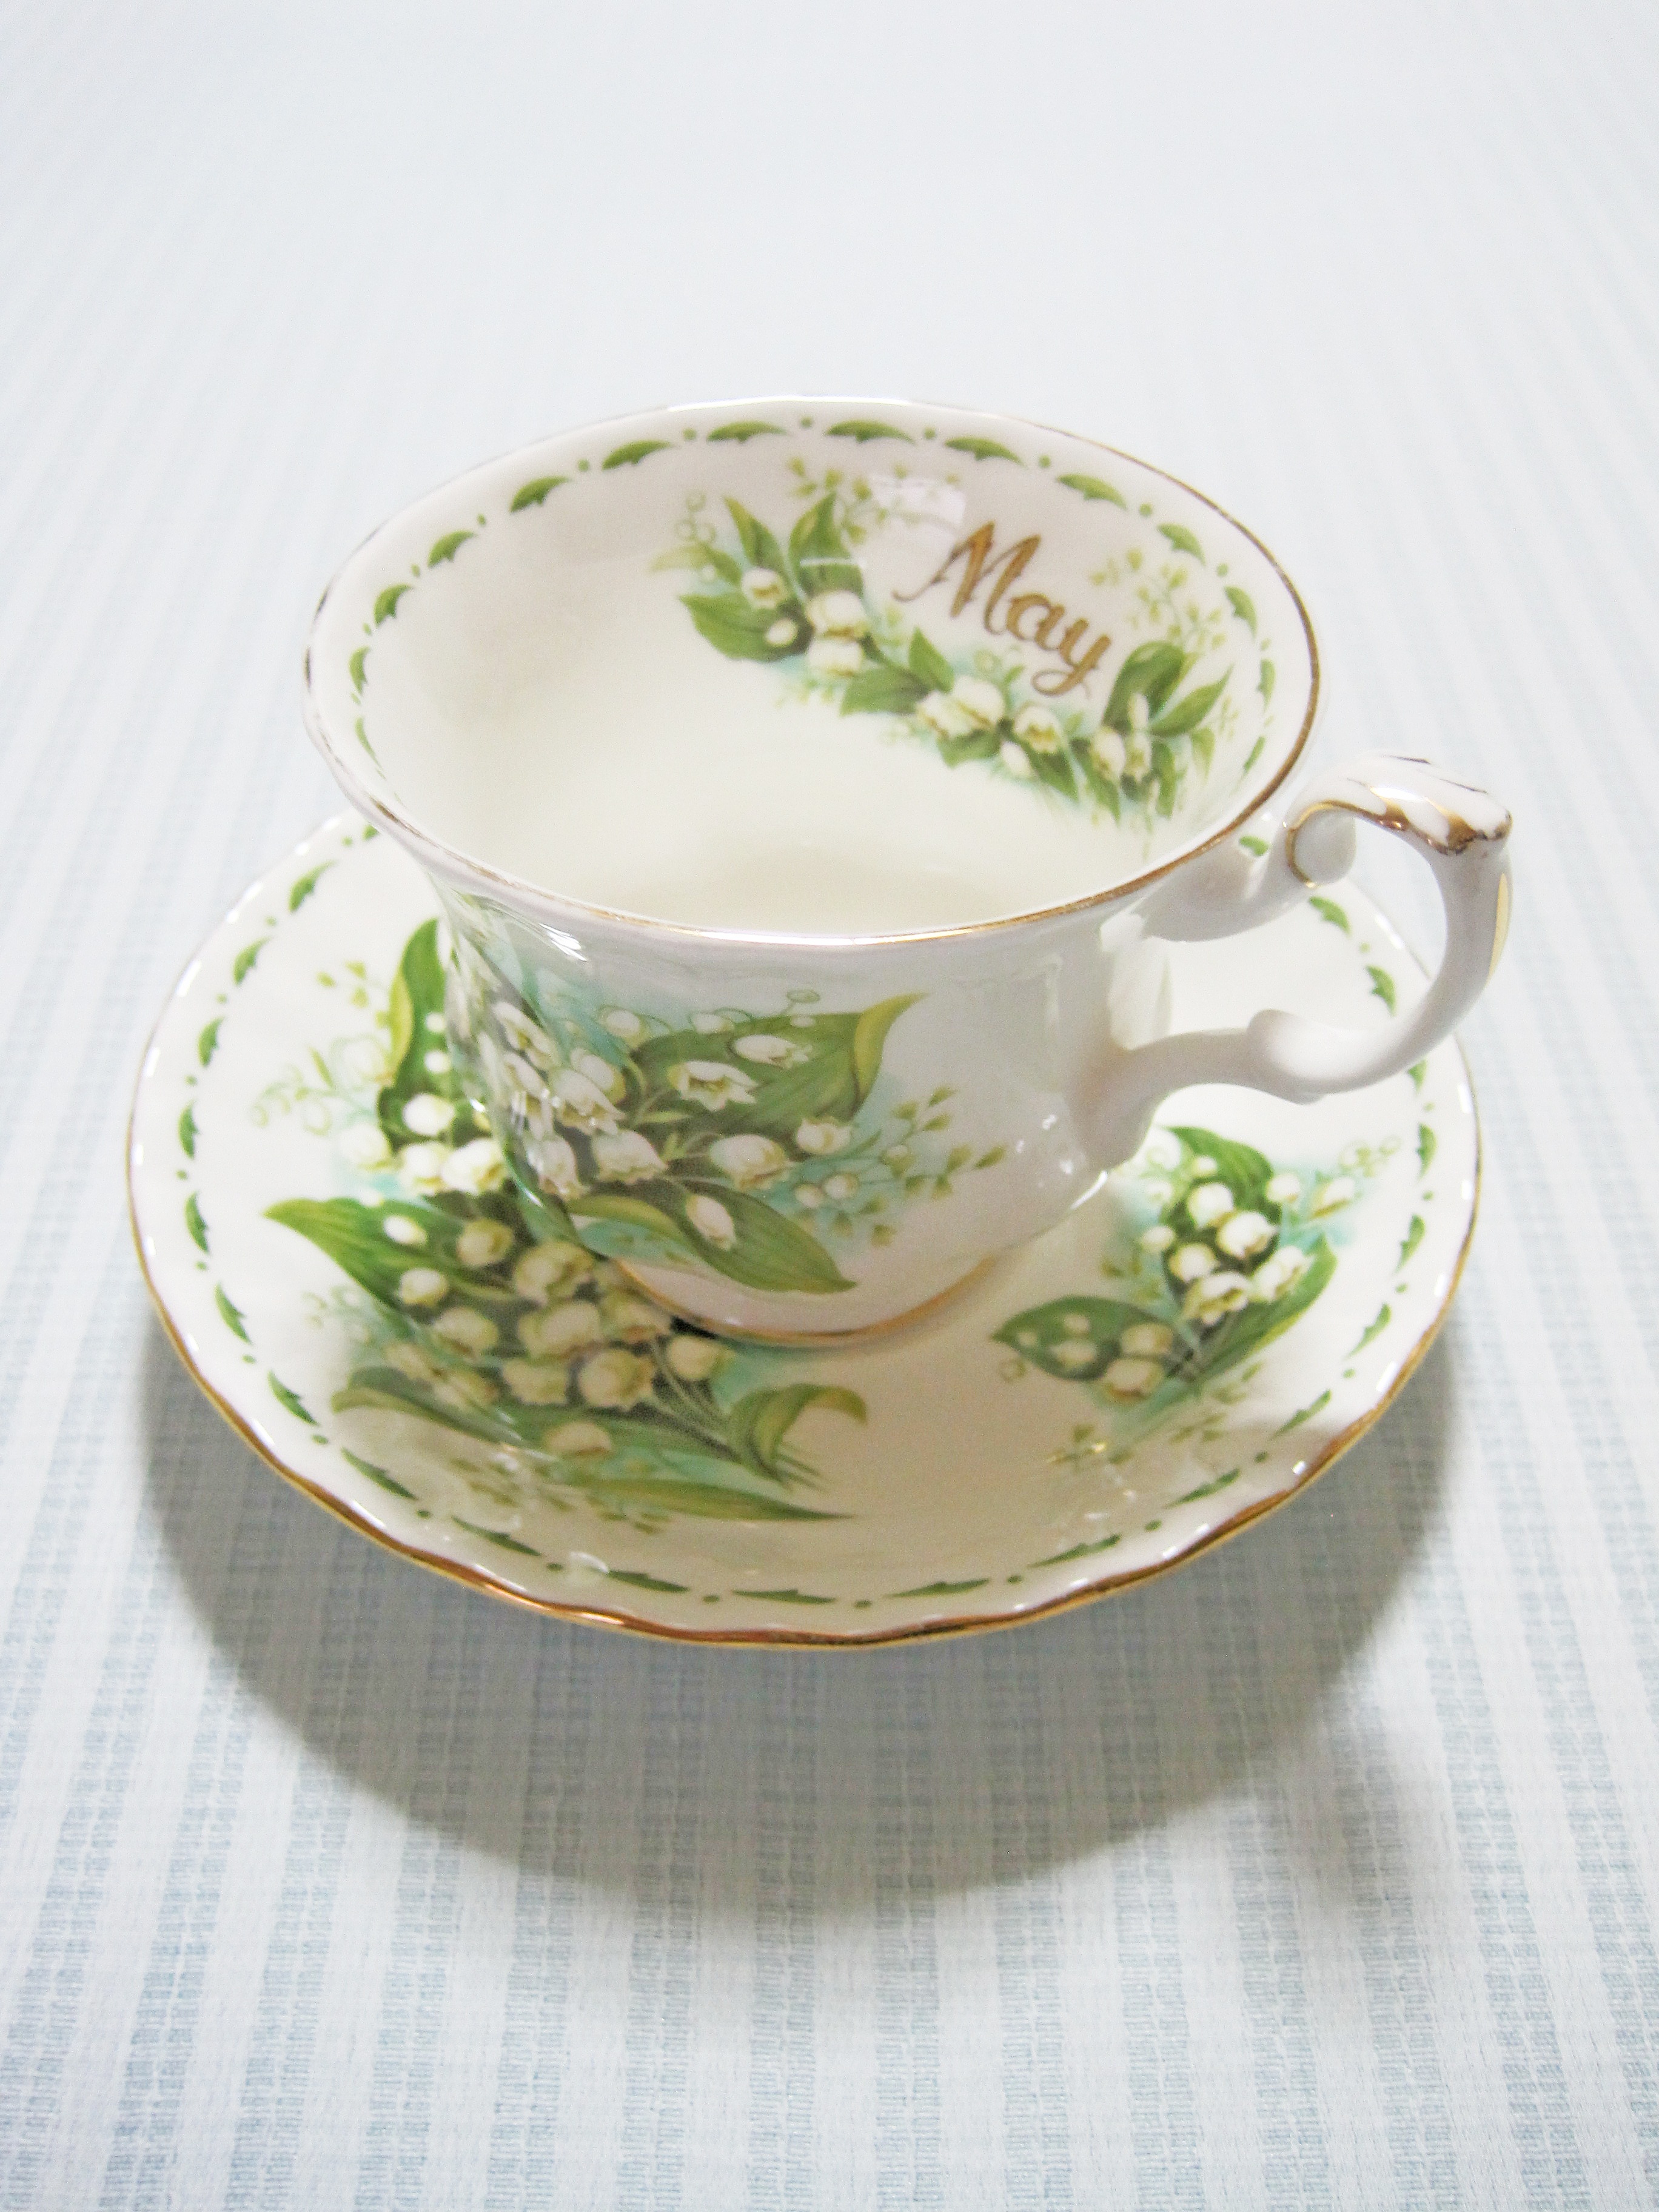
cup, green, produce, saucer, ceramic, drink, coffee cup, tableware, porcelain, may, tea time, dishware, drinkware, serveware